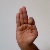
The image shows a hand gesture representing the letter 'F' in Indian Sign Language.